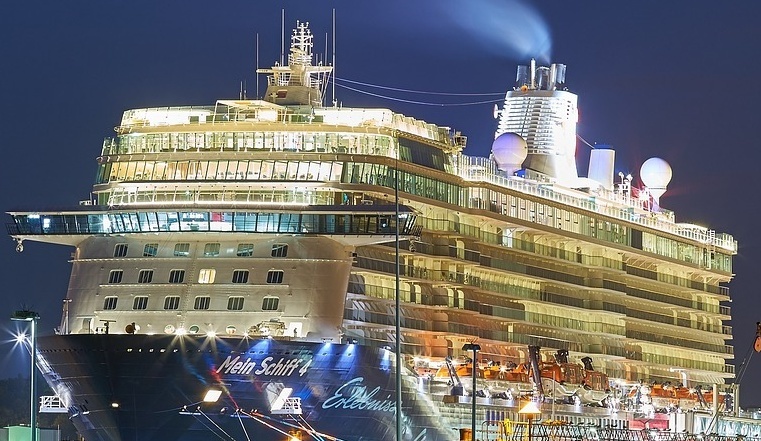
Vehicle type: Ships